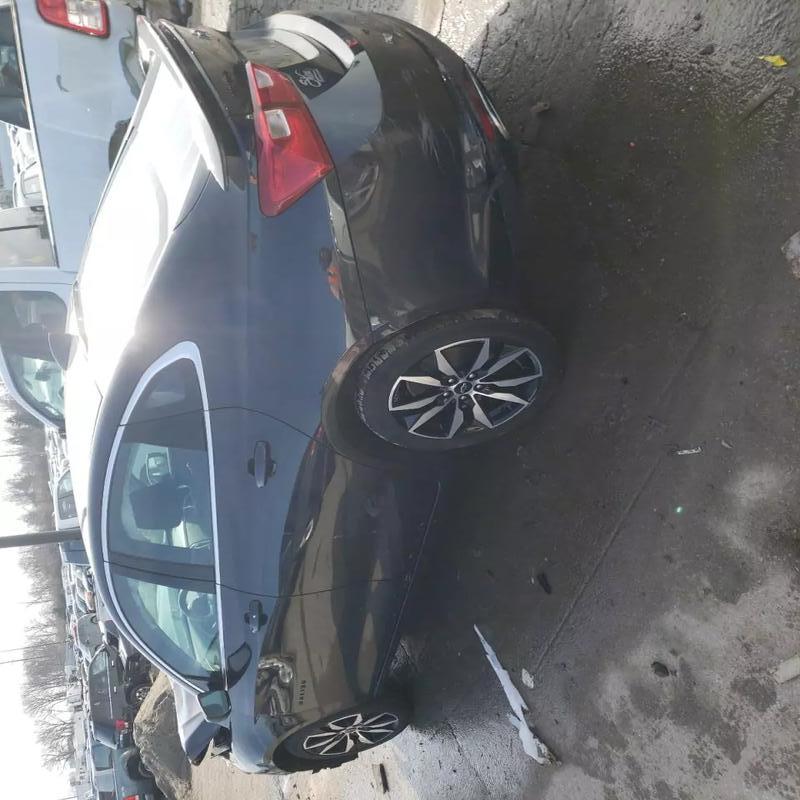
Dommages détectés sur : capot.
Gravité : mineur